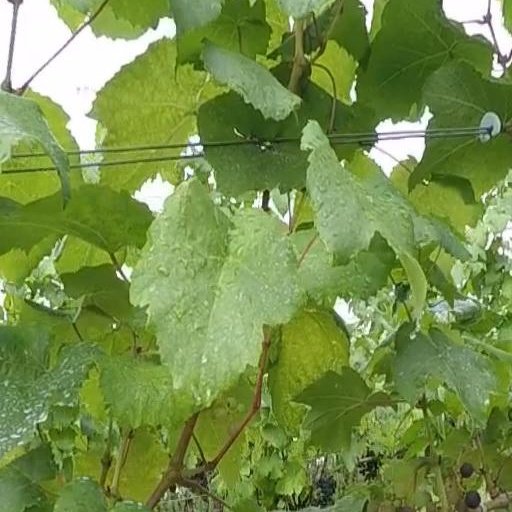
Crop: grape